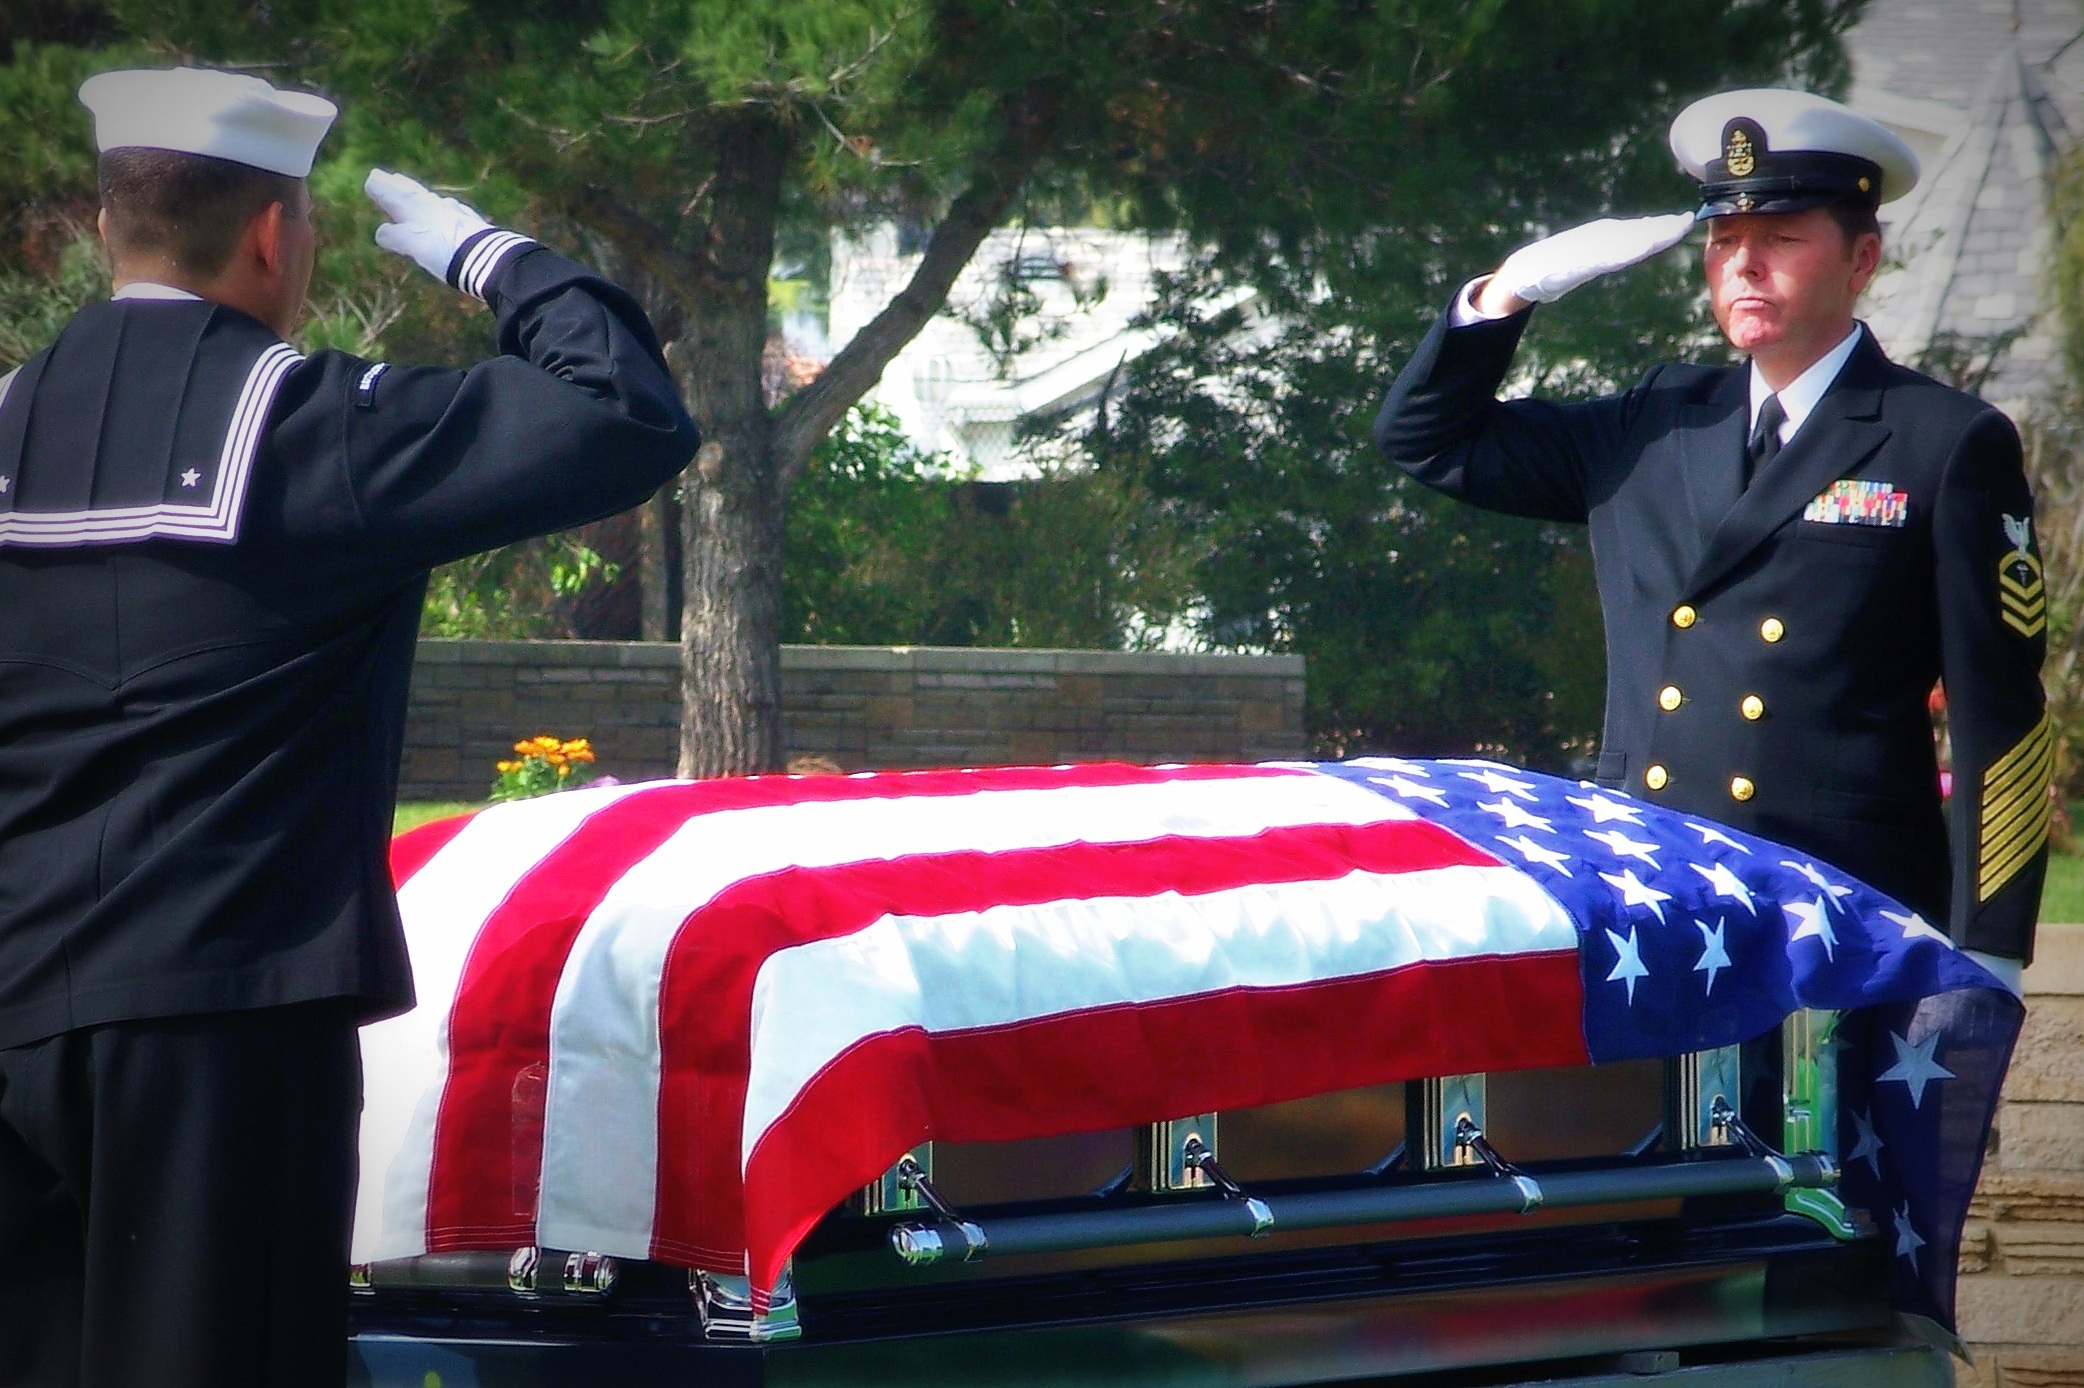
person, military, profession, memorial, ceremony, police, honor, fallen, sorrow, navy, official, funeral, burial, patriotic, sacrifice, police officer